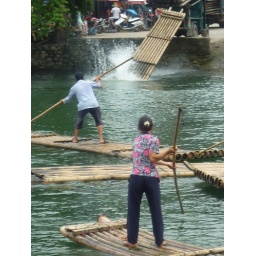
The only way to get across the river was by these rafts. A little daunting with two mountain bikes.